Marion Maréchal

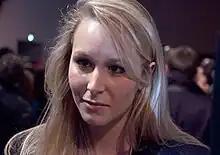
Marion Maréchal in 2012

In early July 2012 Maréchal became a member of the National Front's executive board. On 23 September 2012, she made her first public speech in front of 1,000 participants at the FN summer school in La Baule-Escoublac.